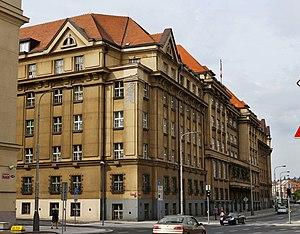
Le ministère de la Défense de la République tchèque est le département ministériel tchèque chargé et de la planification et mise en œuvre de la politique de défense de la République tchèque.